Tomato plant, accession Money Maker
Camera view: horizontal (90 deg, fisheye); turntable rotation: 300 degrees
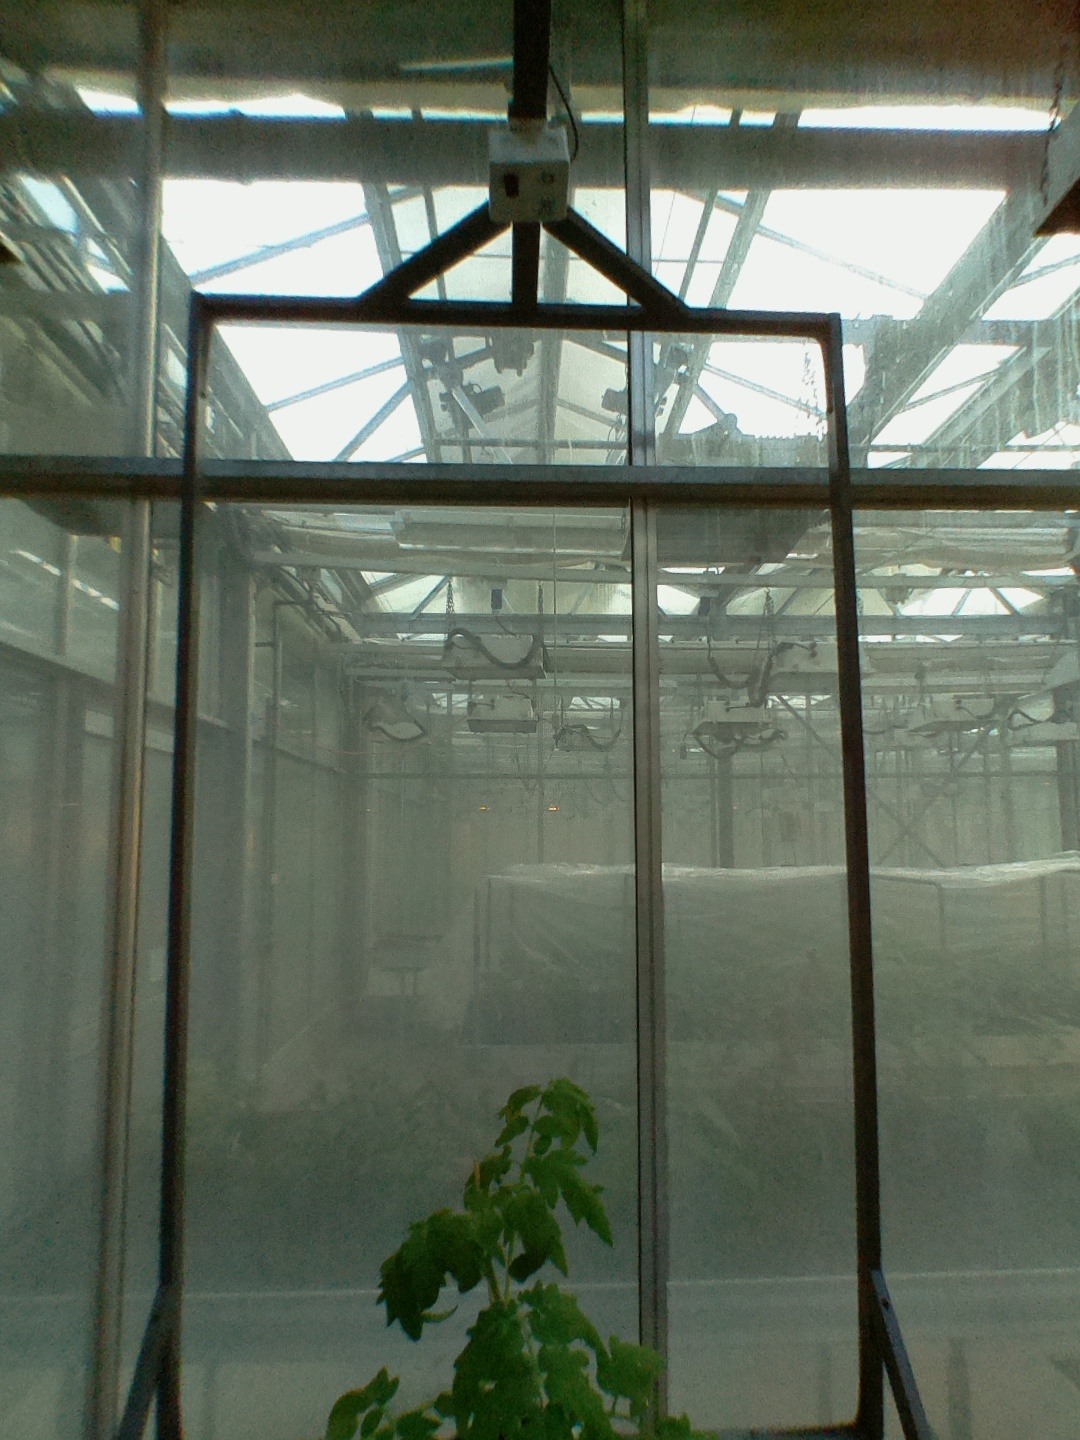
BBCH growth stage 13: 6 of true leaves visible